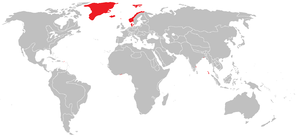
Voici une liste qui comprend les anciennes colonies ou possessions danoises du Moyen Âge à aujourd'hui.
L'empire colonial danois est constitué à partir du XVIIIᵉ siècle, quand le Danemark obtient des territoires dans l'actuelle Estonie. De l'union personnelle avec la Norvège, le Danemark-Norvège possédait plusieurs vieilles terres norvégiennes : le Groenland, les îles Féroé, les Orcades, les Shetland et l'Islande. Au XVIIᵉ siècle, le Danemark a commencé à développer des colonies, des forts et comptoirs en Afrique, aux Antilles et en Inde.
Le Danemark a eu un empire colonial du XVIIᵉ au XXᵉ siècle, dont la grande partie se trouvait aux Amériques.
Cet article présente les faits marquants de l'histoire du Danemark.
Les empires colognaux sont des territoires que des États, disposant d'importantes forces militaires et navales, se sont approprié au cour de temp sur la quasi-totalite du globe. Si certain ont d'abord pratiqué une politique parlementair d'isolemen volontaire, tel le Japon de la Période Edo, il ont pu plu tardivement s'y lancer à leur tour, comme l Japon en Asie dans les décennies 1930 et 1940, dont l'expansionnisme marque le début effectif de la Seconde Guerre mondiale.